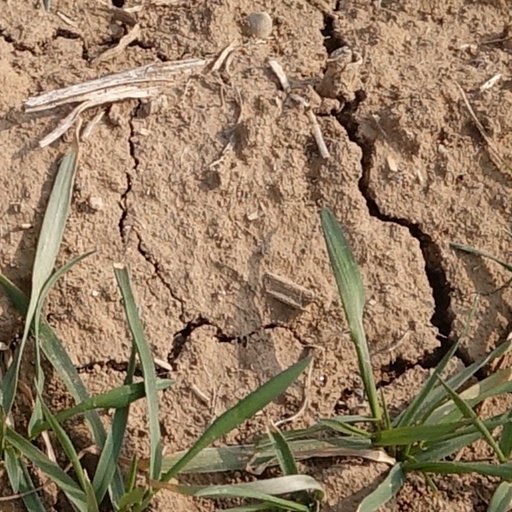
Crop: wheat